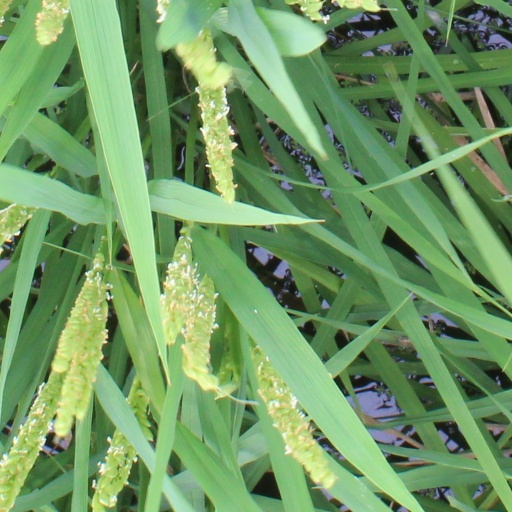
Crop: rice